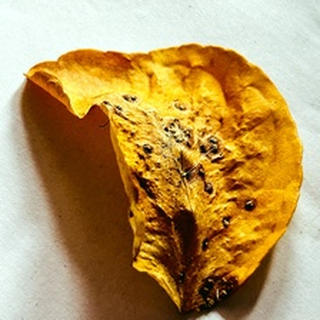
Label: lemon_dry_leaf